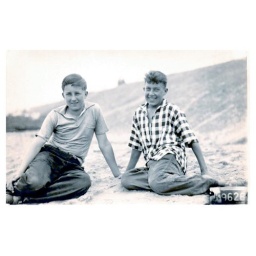
&lt;b&gt;Both boys began work within weeks of the beach photographer's snap. &lt;/b&gt;